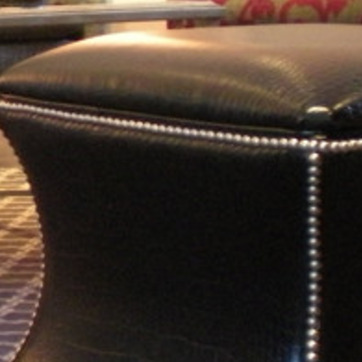
Material: leather